Ardino Municipality

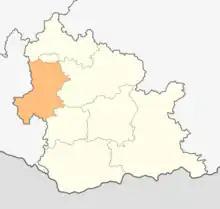
Ardino municipality within Kardzhali Province

Ardino Municipality is a municipality in Kardzhali Province, Bulgaria. It includes the town of Ardino and 51 nearby villages.